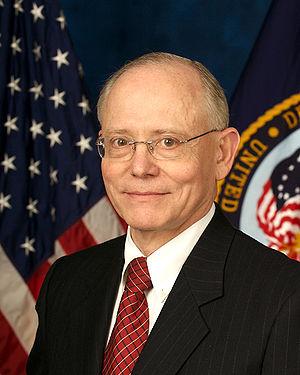
Le secrétaire aux Anciens combattants des États-Unis est le responsable du département des Anciens combattants des États-Unis, département chargé de tout ce qui concerne les anciens combattants et créé à l'initiative du président Ronald Reagan en 1989.
James Benjamin Peake, né le 18 juin 1944 à Saint-Louis, est un lieutenant général, médecin et homme politique américain. Il est secrétaire aux Anciens combattants entre 2007 et 2009 dans l'administration du président George W. Bush.
La présidence de George W. Bush débute le 20 janvier 2001 et s'achève le 20 janvier 2009.